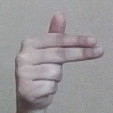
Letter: ghain